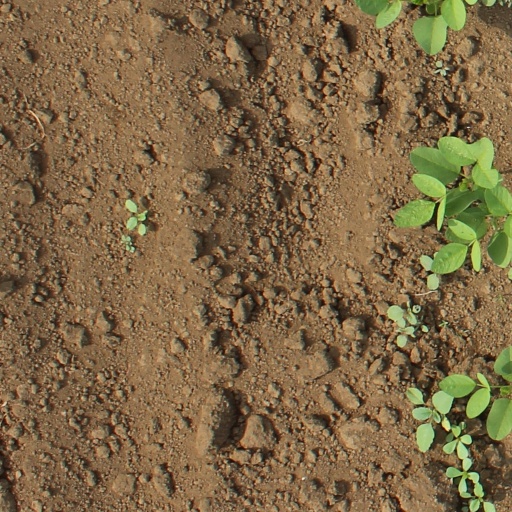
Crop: soybean